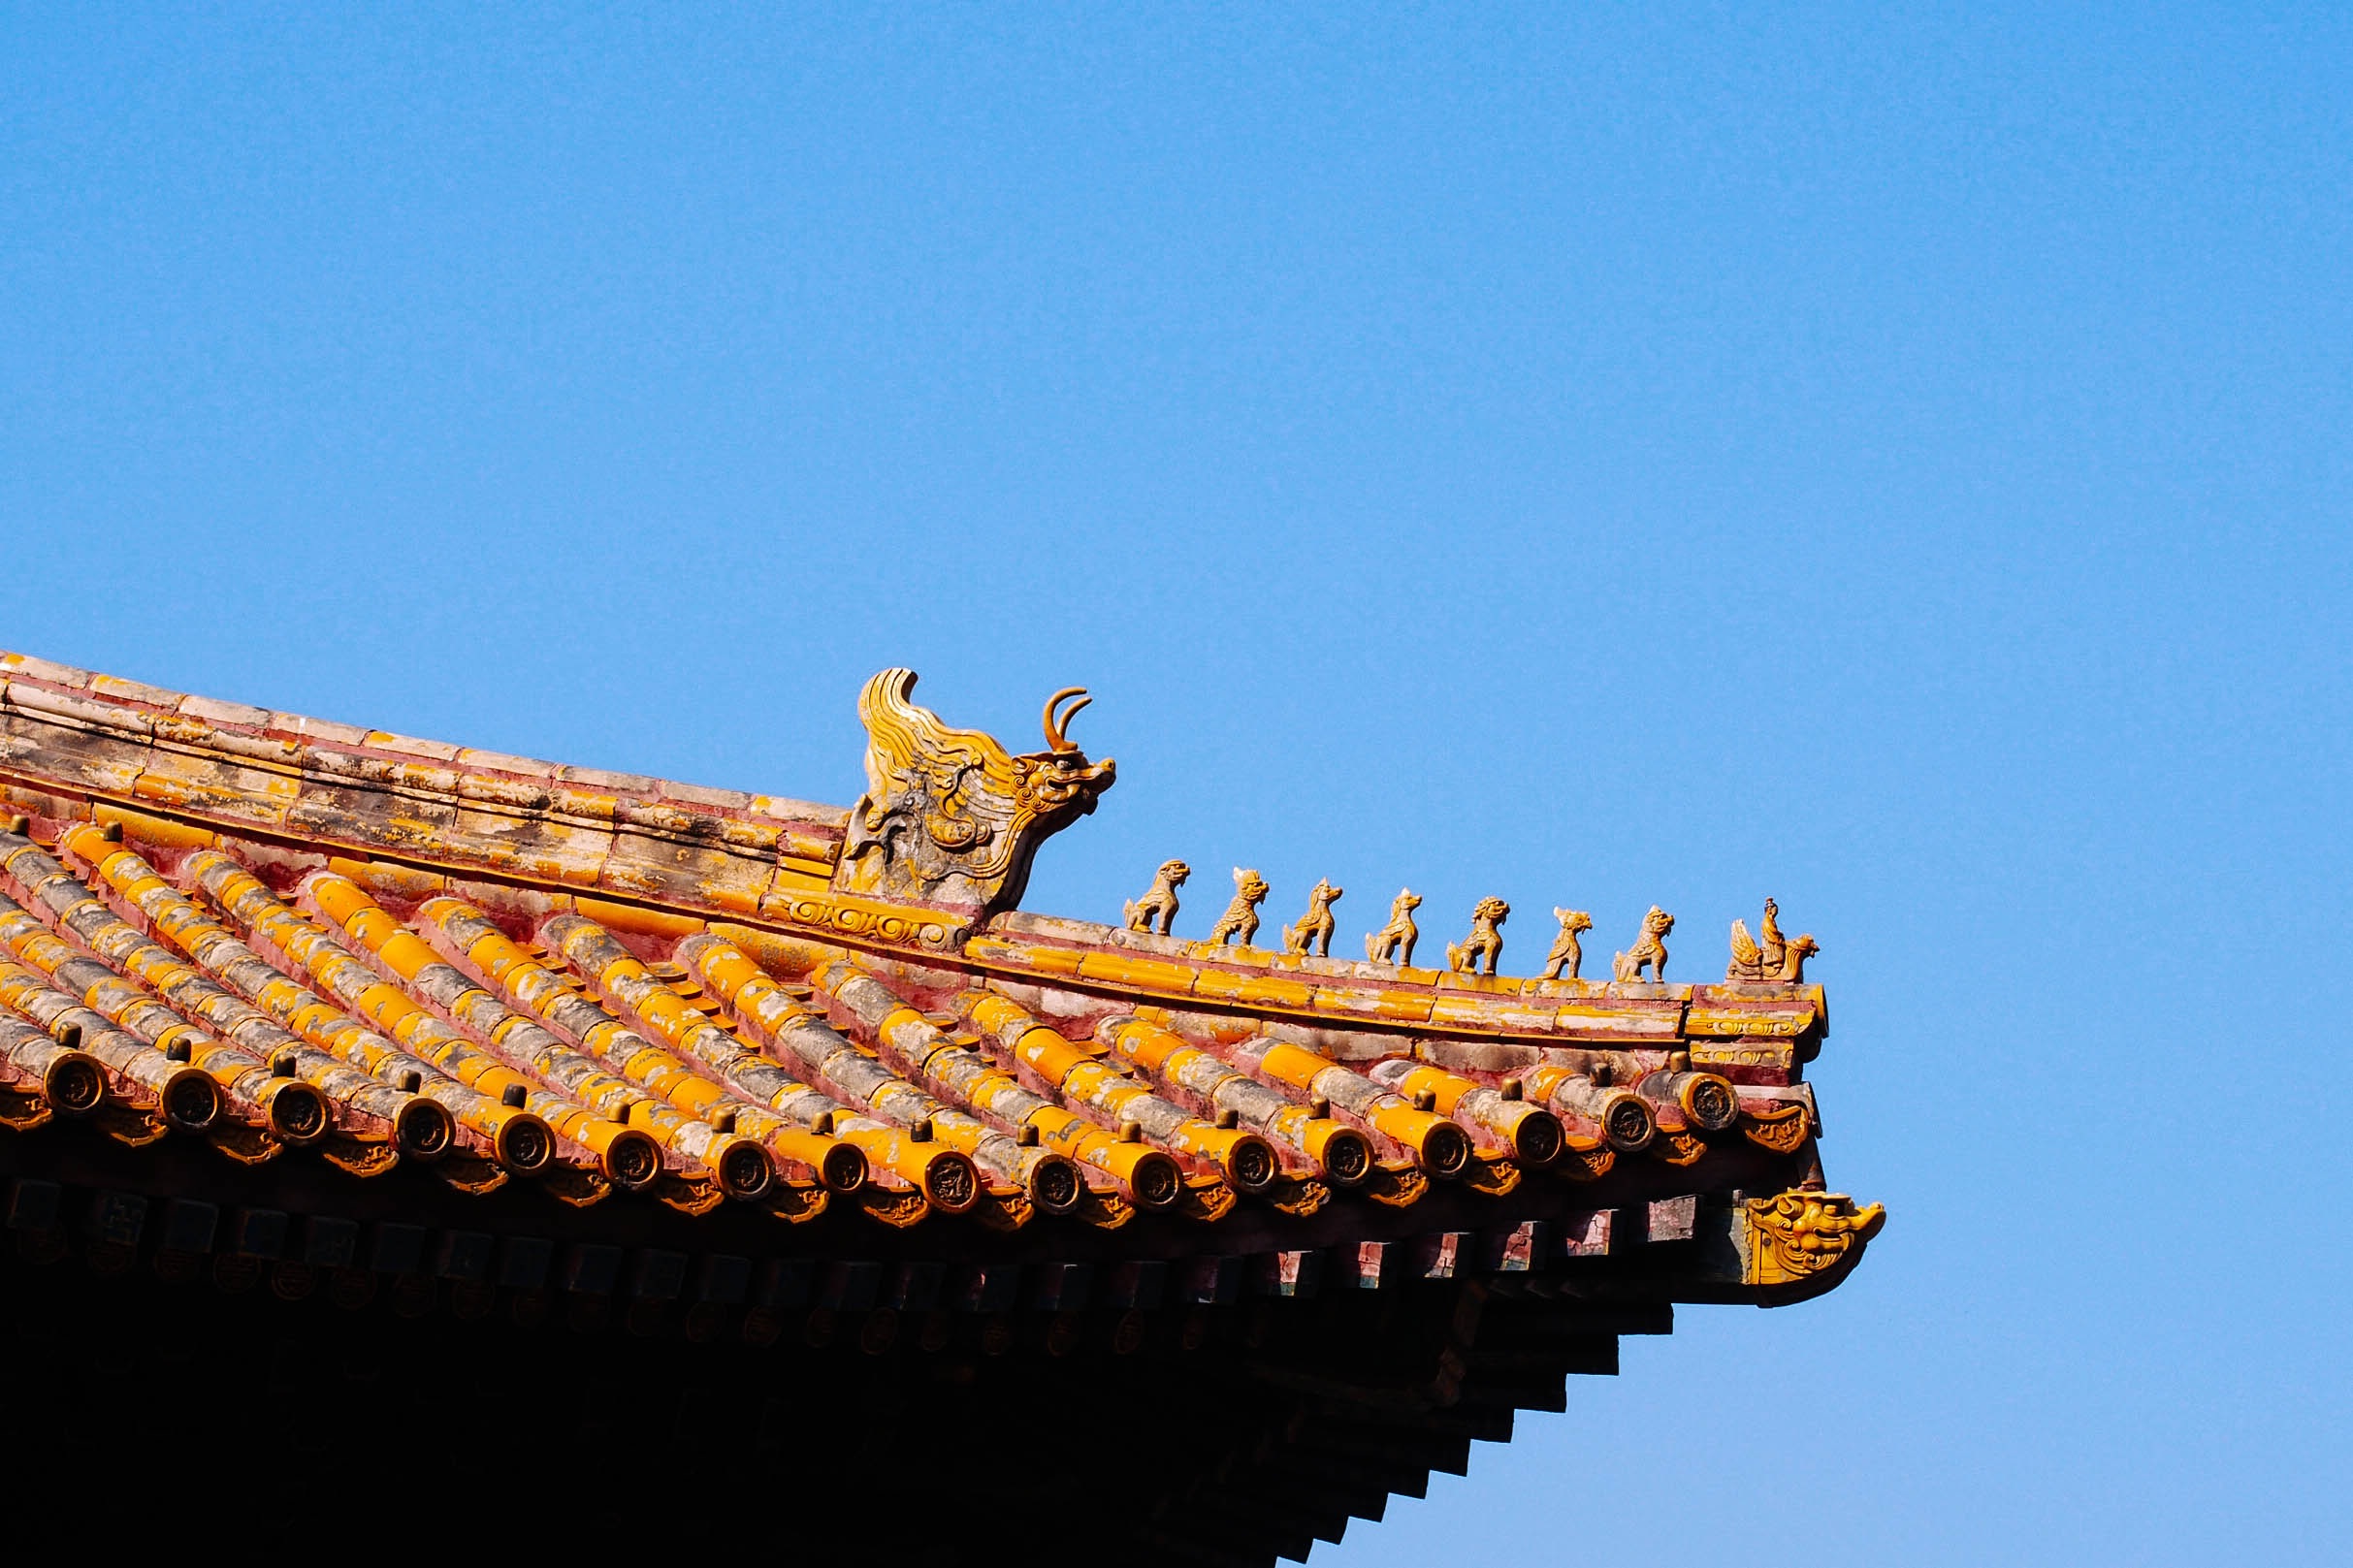
building, vehicle, beijing, the national palace museum